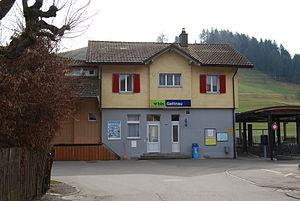
Les chemins de fer réunis de Huttwil est une ancienne compagnie de chemin de fer suisse exploitant un réseau composé de quatre lignes ferroviaires :